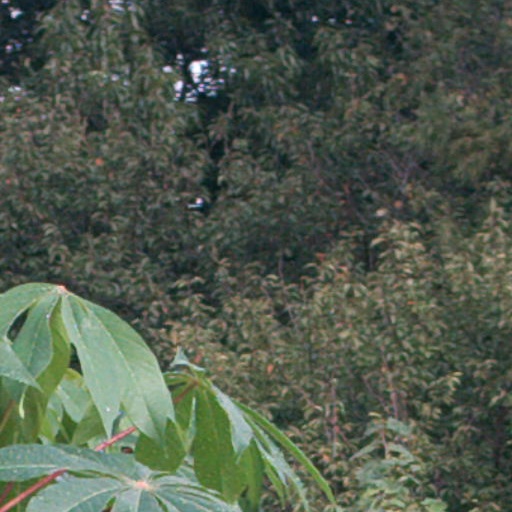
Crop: cassava